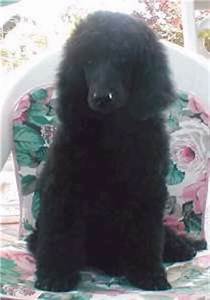
Label: dog